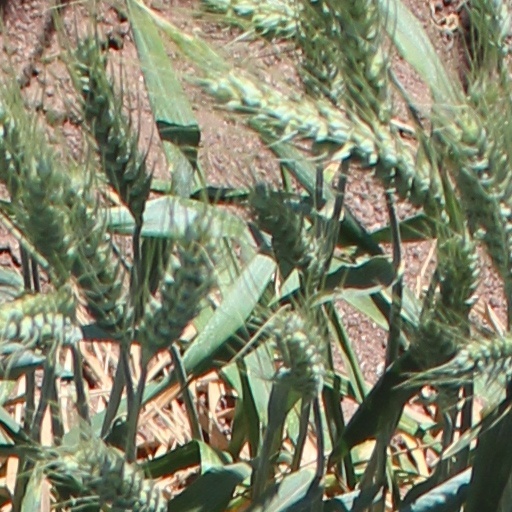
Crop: wheat